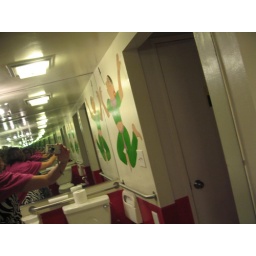
i was fascinated by this bathroom mirror at the Flavor of India in WeHo. Reminded me of the Pink Floyd album